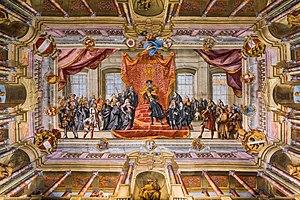
Klagenfurt am Wörthersee est la capitale du Land de Carinthie, en Autriche, sur la rivière Glan.